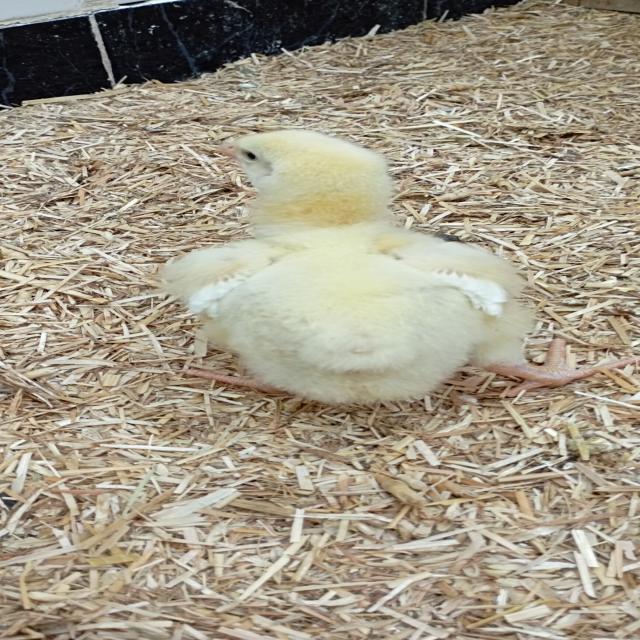
Weight: 181 g